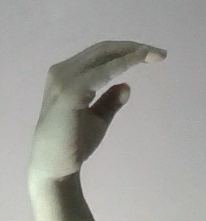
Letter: jeem